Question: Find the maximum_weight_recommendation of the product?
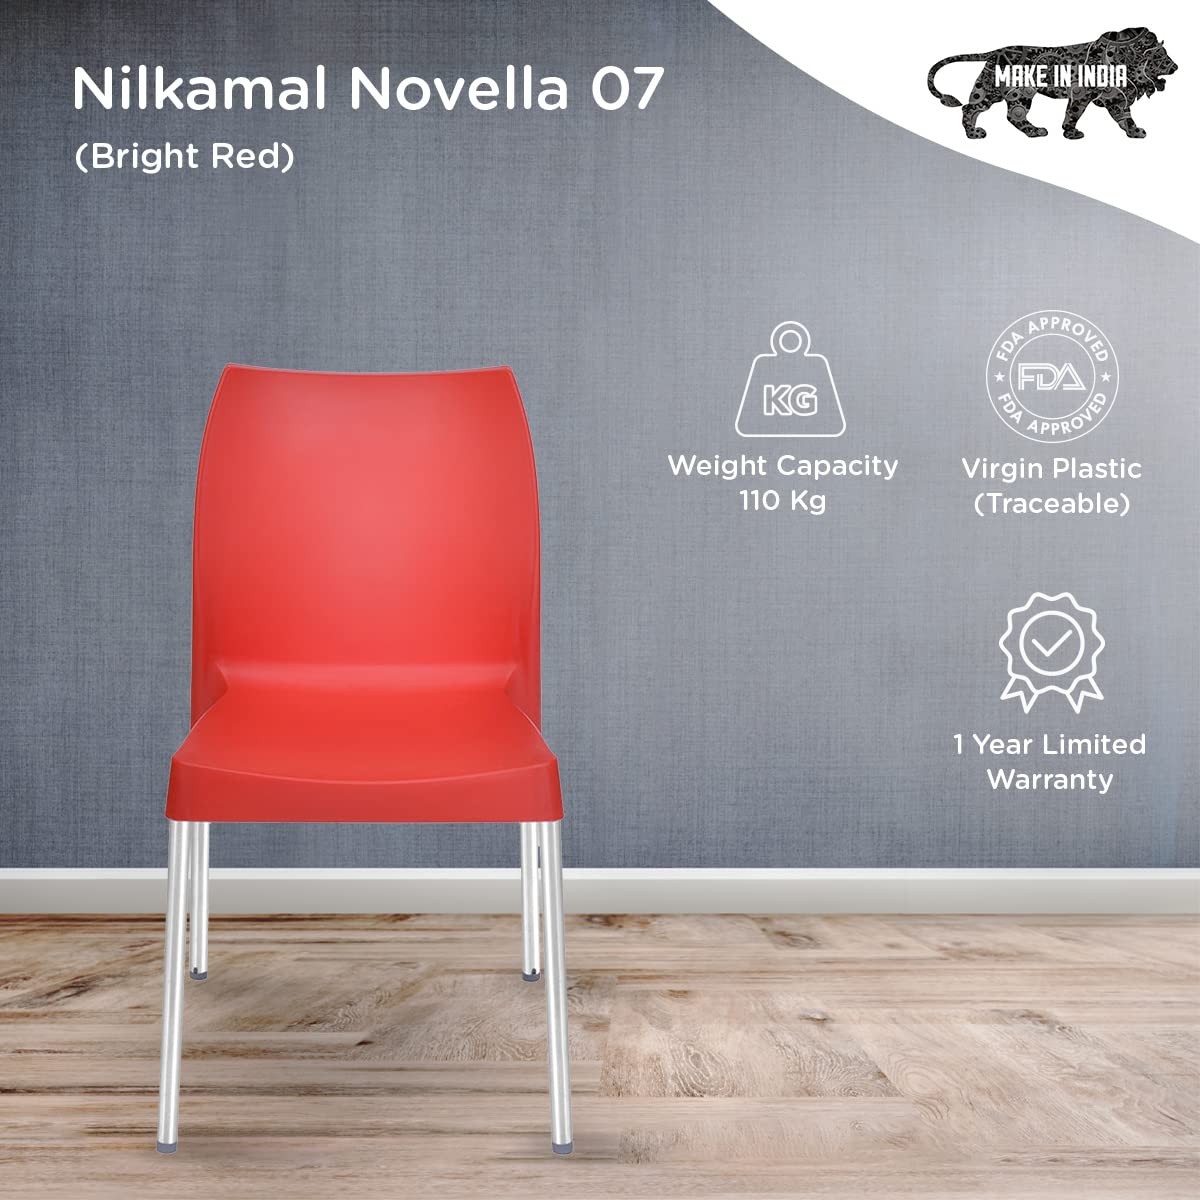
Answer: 110 kilogram